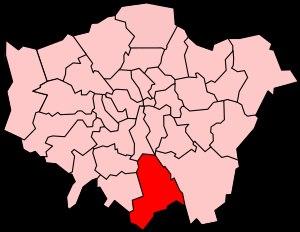
Ceci est une liste des districts du Borough londonien de Croydon.